Music for a Scene from Shelley

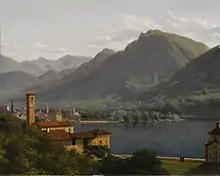
Lake Lugano, oil on canvas by Lancelot-Théodore Turpin de Crissé

The form of "Music for a Scene from Shelley" is disputed. It has been described as an arch form, but this has been rejected as inappropriate, with an alternative proposal of an AB form with coda.